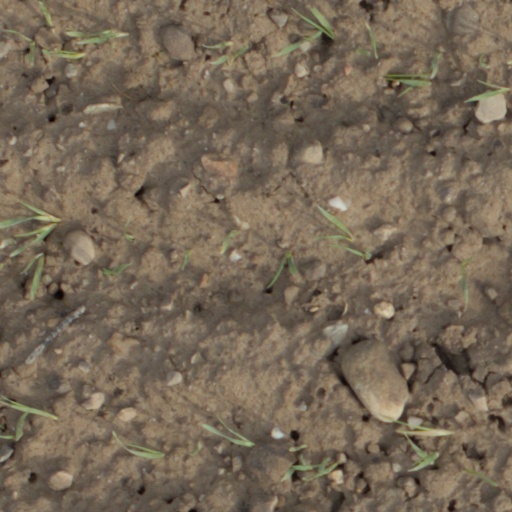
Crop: wheat